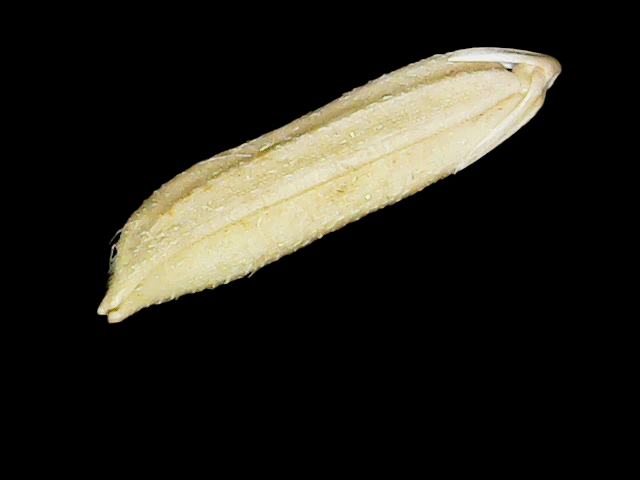
Rice variety: Binadhan21